History of rail transport in Slovenia

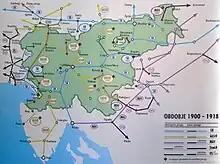
Railways in and around Slovenia by 1918

The history of rail transport in Slovenia dates back to 2 June 1846, the opening day of the Graz to Celje section of the Austrian Southern Railway. The events that day included the inaugural run of the first train to operate in Slovenia. The difficult and dangerous task of extending the line though challenging terrain to Ljubljana was completed by 1849. The line eventually continued to Trieste, now in Italy.